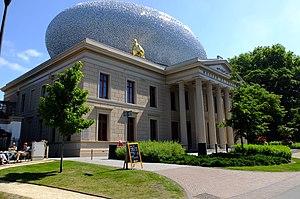
Le Museum de Fundatie est un musée des beaux-arts qui se situe à Zwolle.